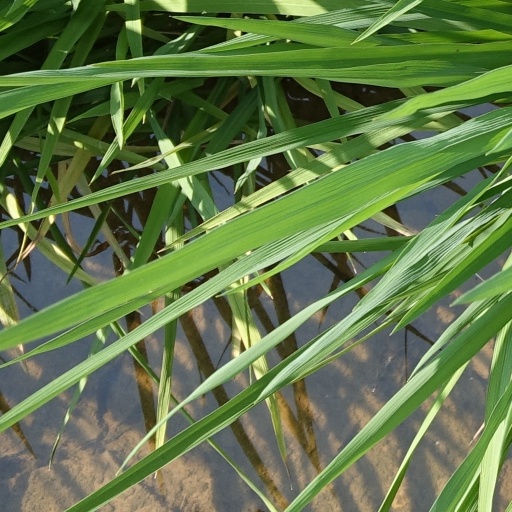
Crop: rice